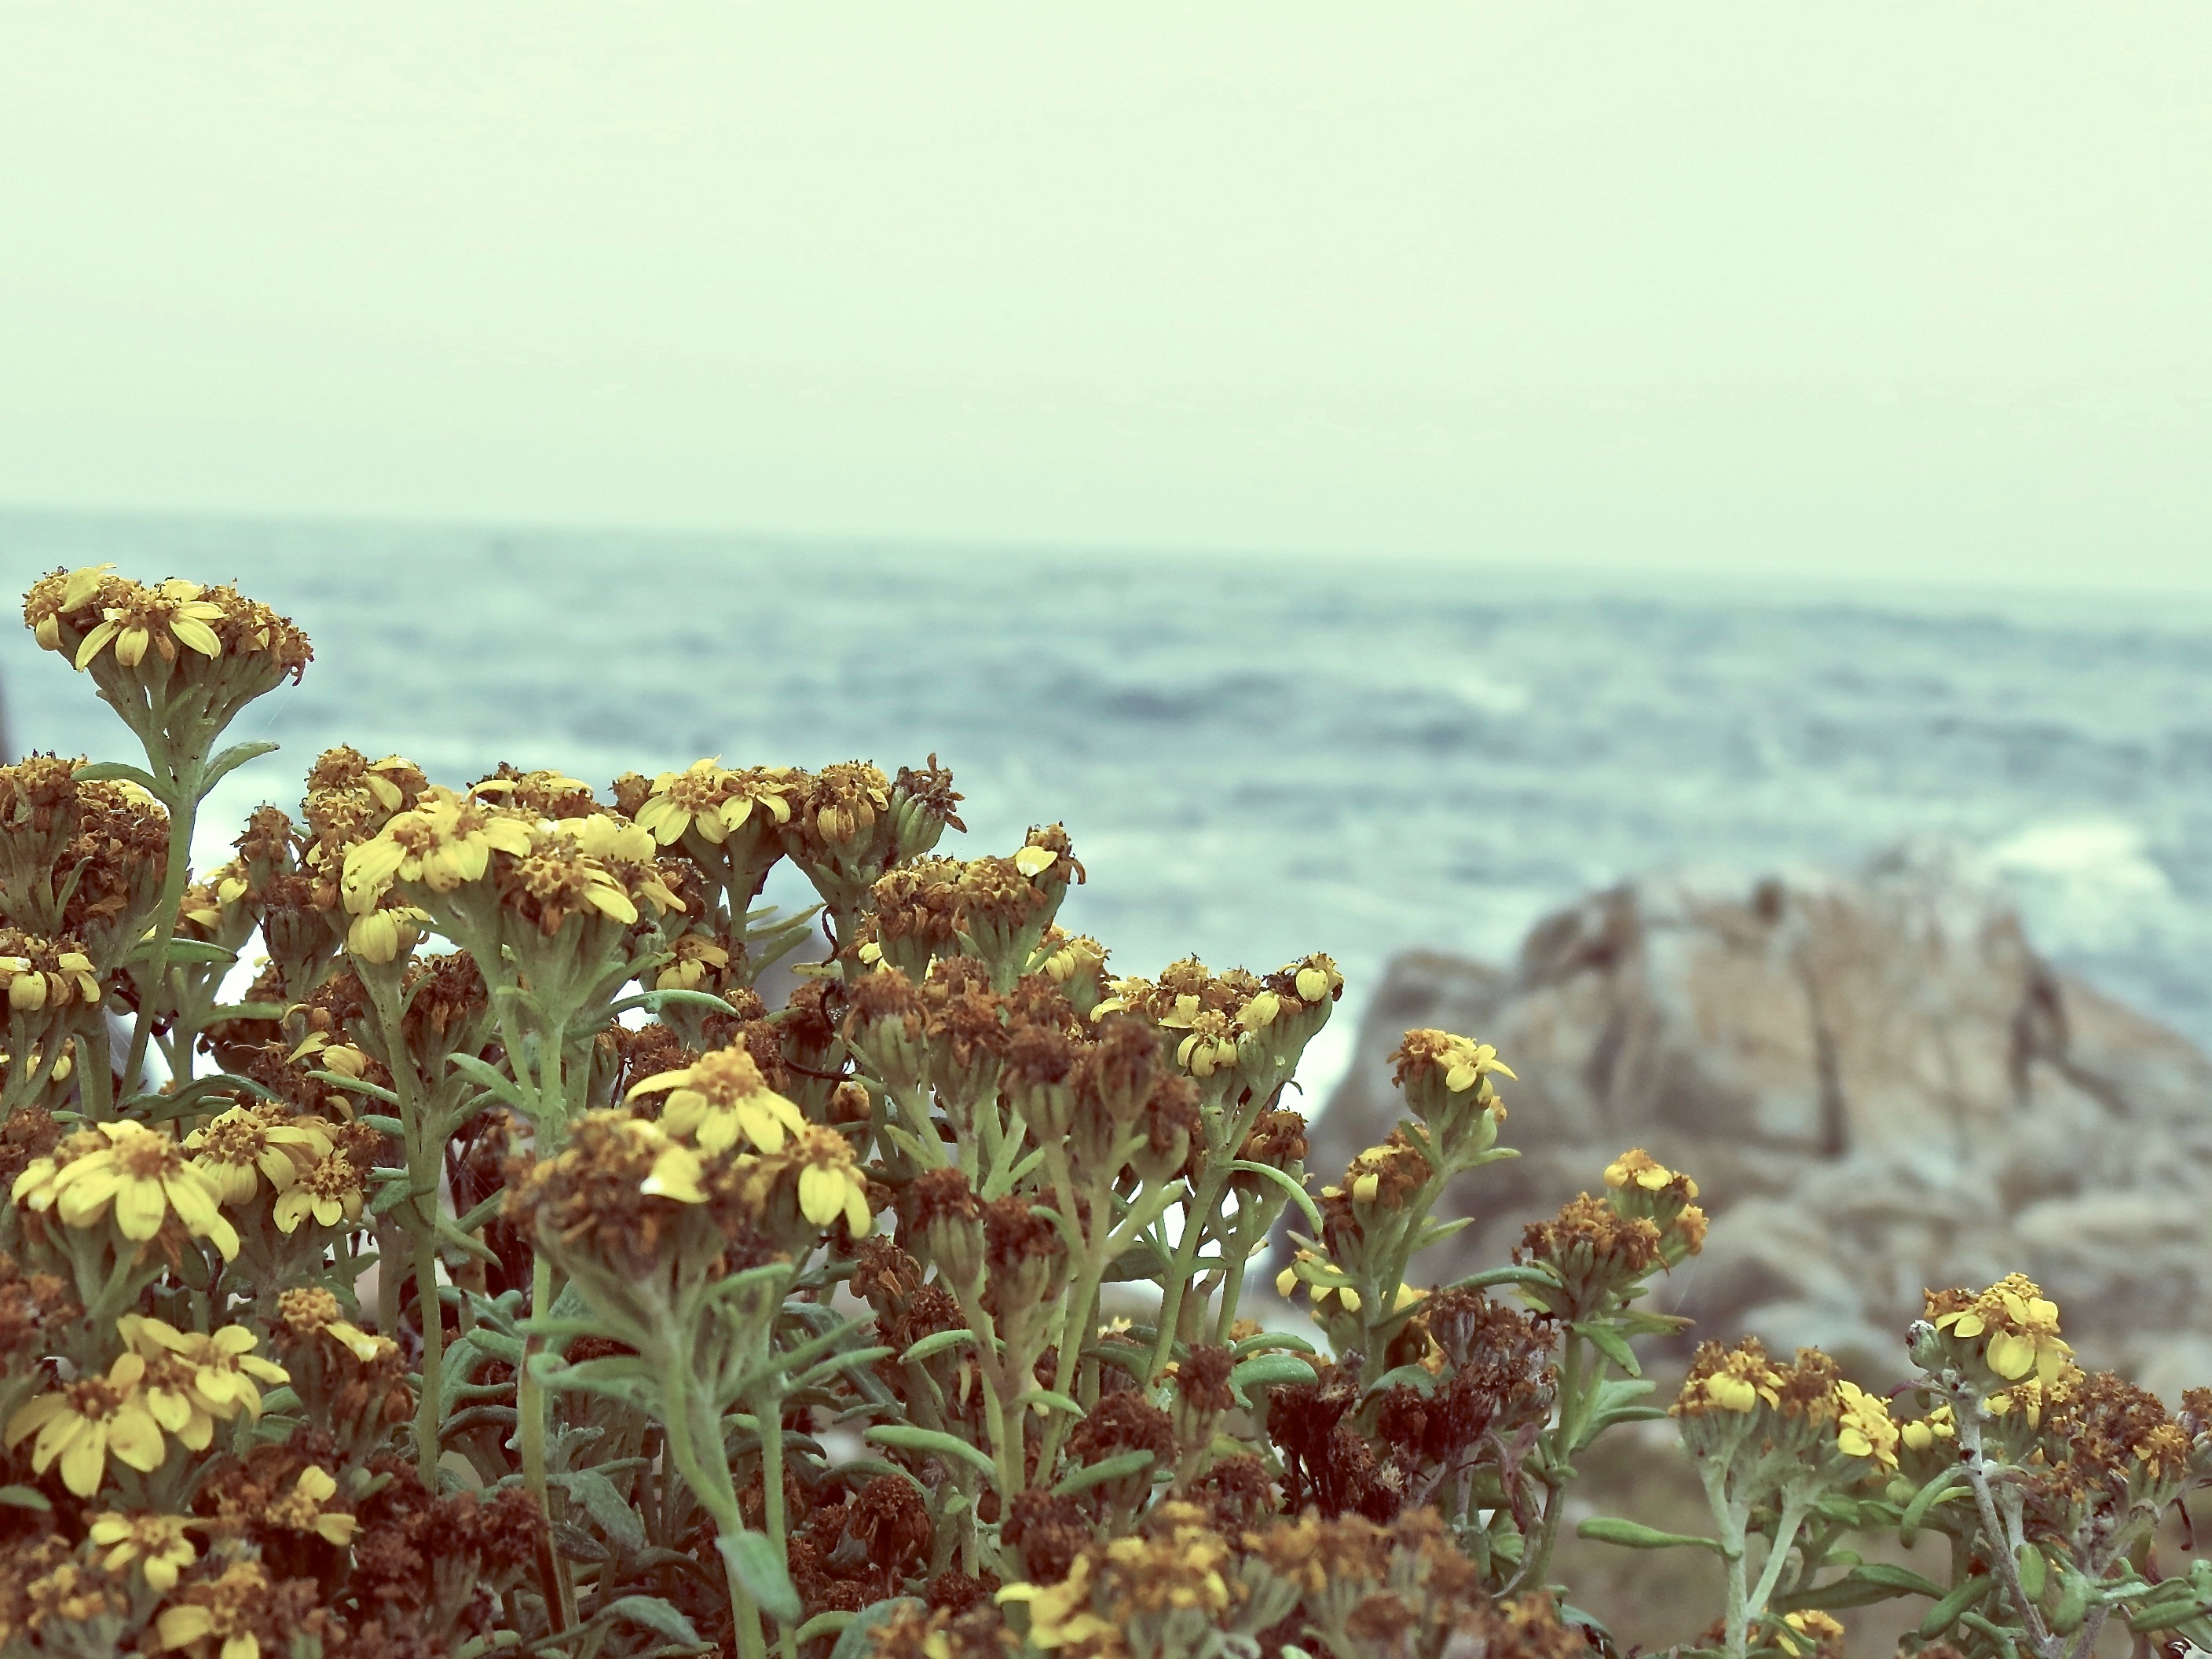
sea, coast, nature, plant, sunlight, leaf, flower, autumn, flora, season, wildflower, ecosystem